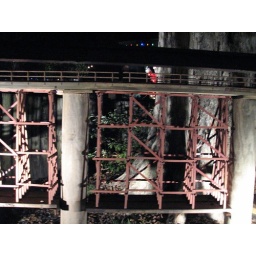
Model train exhibit with architectural models of the various styles of building in New Orleans and this region of Louisiana.